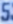
Number: 5